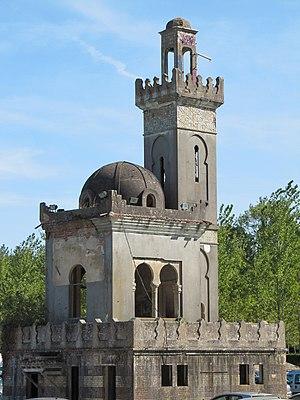
La mosquée du champ de course